Popping (computer graphics)

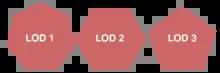
This is an exaggerated example of a 3D object's geometrically being reduced using a level of detail technique. LOD0 is the highest detail version of the object and each subsequent LOD reduces the quality of the object. A change without intermediate steps from LOD1 to LOD2 will be obvious to the viewer.

In 3D computer graphics, popping refers to an undesirable visual effect that occurs when the transition of a 3D object to a different pre-calculated level of detail (LOD) is abrupt and obvious to the viewer. The LOD-ing algorithm reduces the geometrical complexity of a 3D object the further it is from the viewer and returns that lost complexity as the viewer gets closer to the 3D object, causing it to "pop" as it becomes suddenly more detailed. The LOD-ing algorithms can depend on more factors than just distance from the viewer, but it is often the primary factor that is considered. Popping is most obvious when switching between different LODs directly without intermediate steps. Techniques like geomorphing and LOD blending can reduce visual popping significantly by making the transitions more gradual.